Question: Please indicate a possible affordance area of baseball bat that can be used for swinging
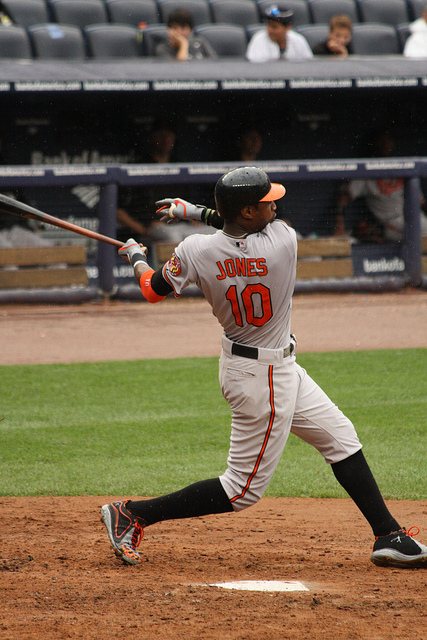
Answer: [68.373, 217.3, 149.223, 260.481]